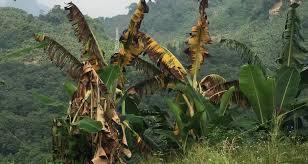
Shambani mimea ya mdizi imechomeka matawi yake mengine yakiwa na rangi ya njano ishara ya ugonjwa.